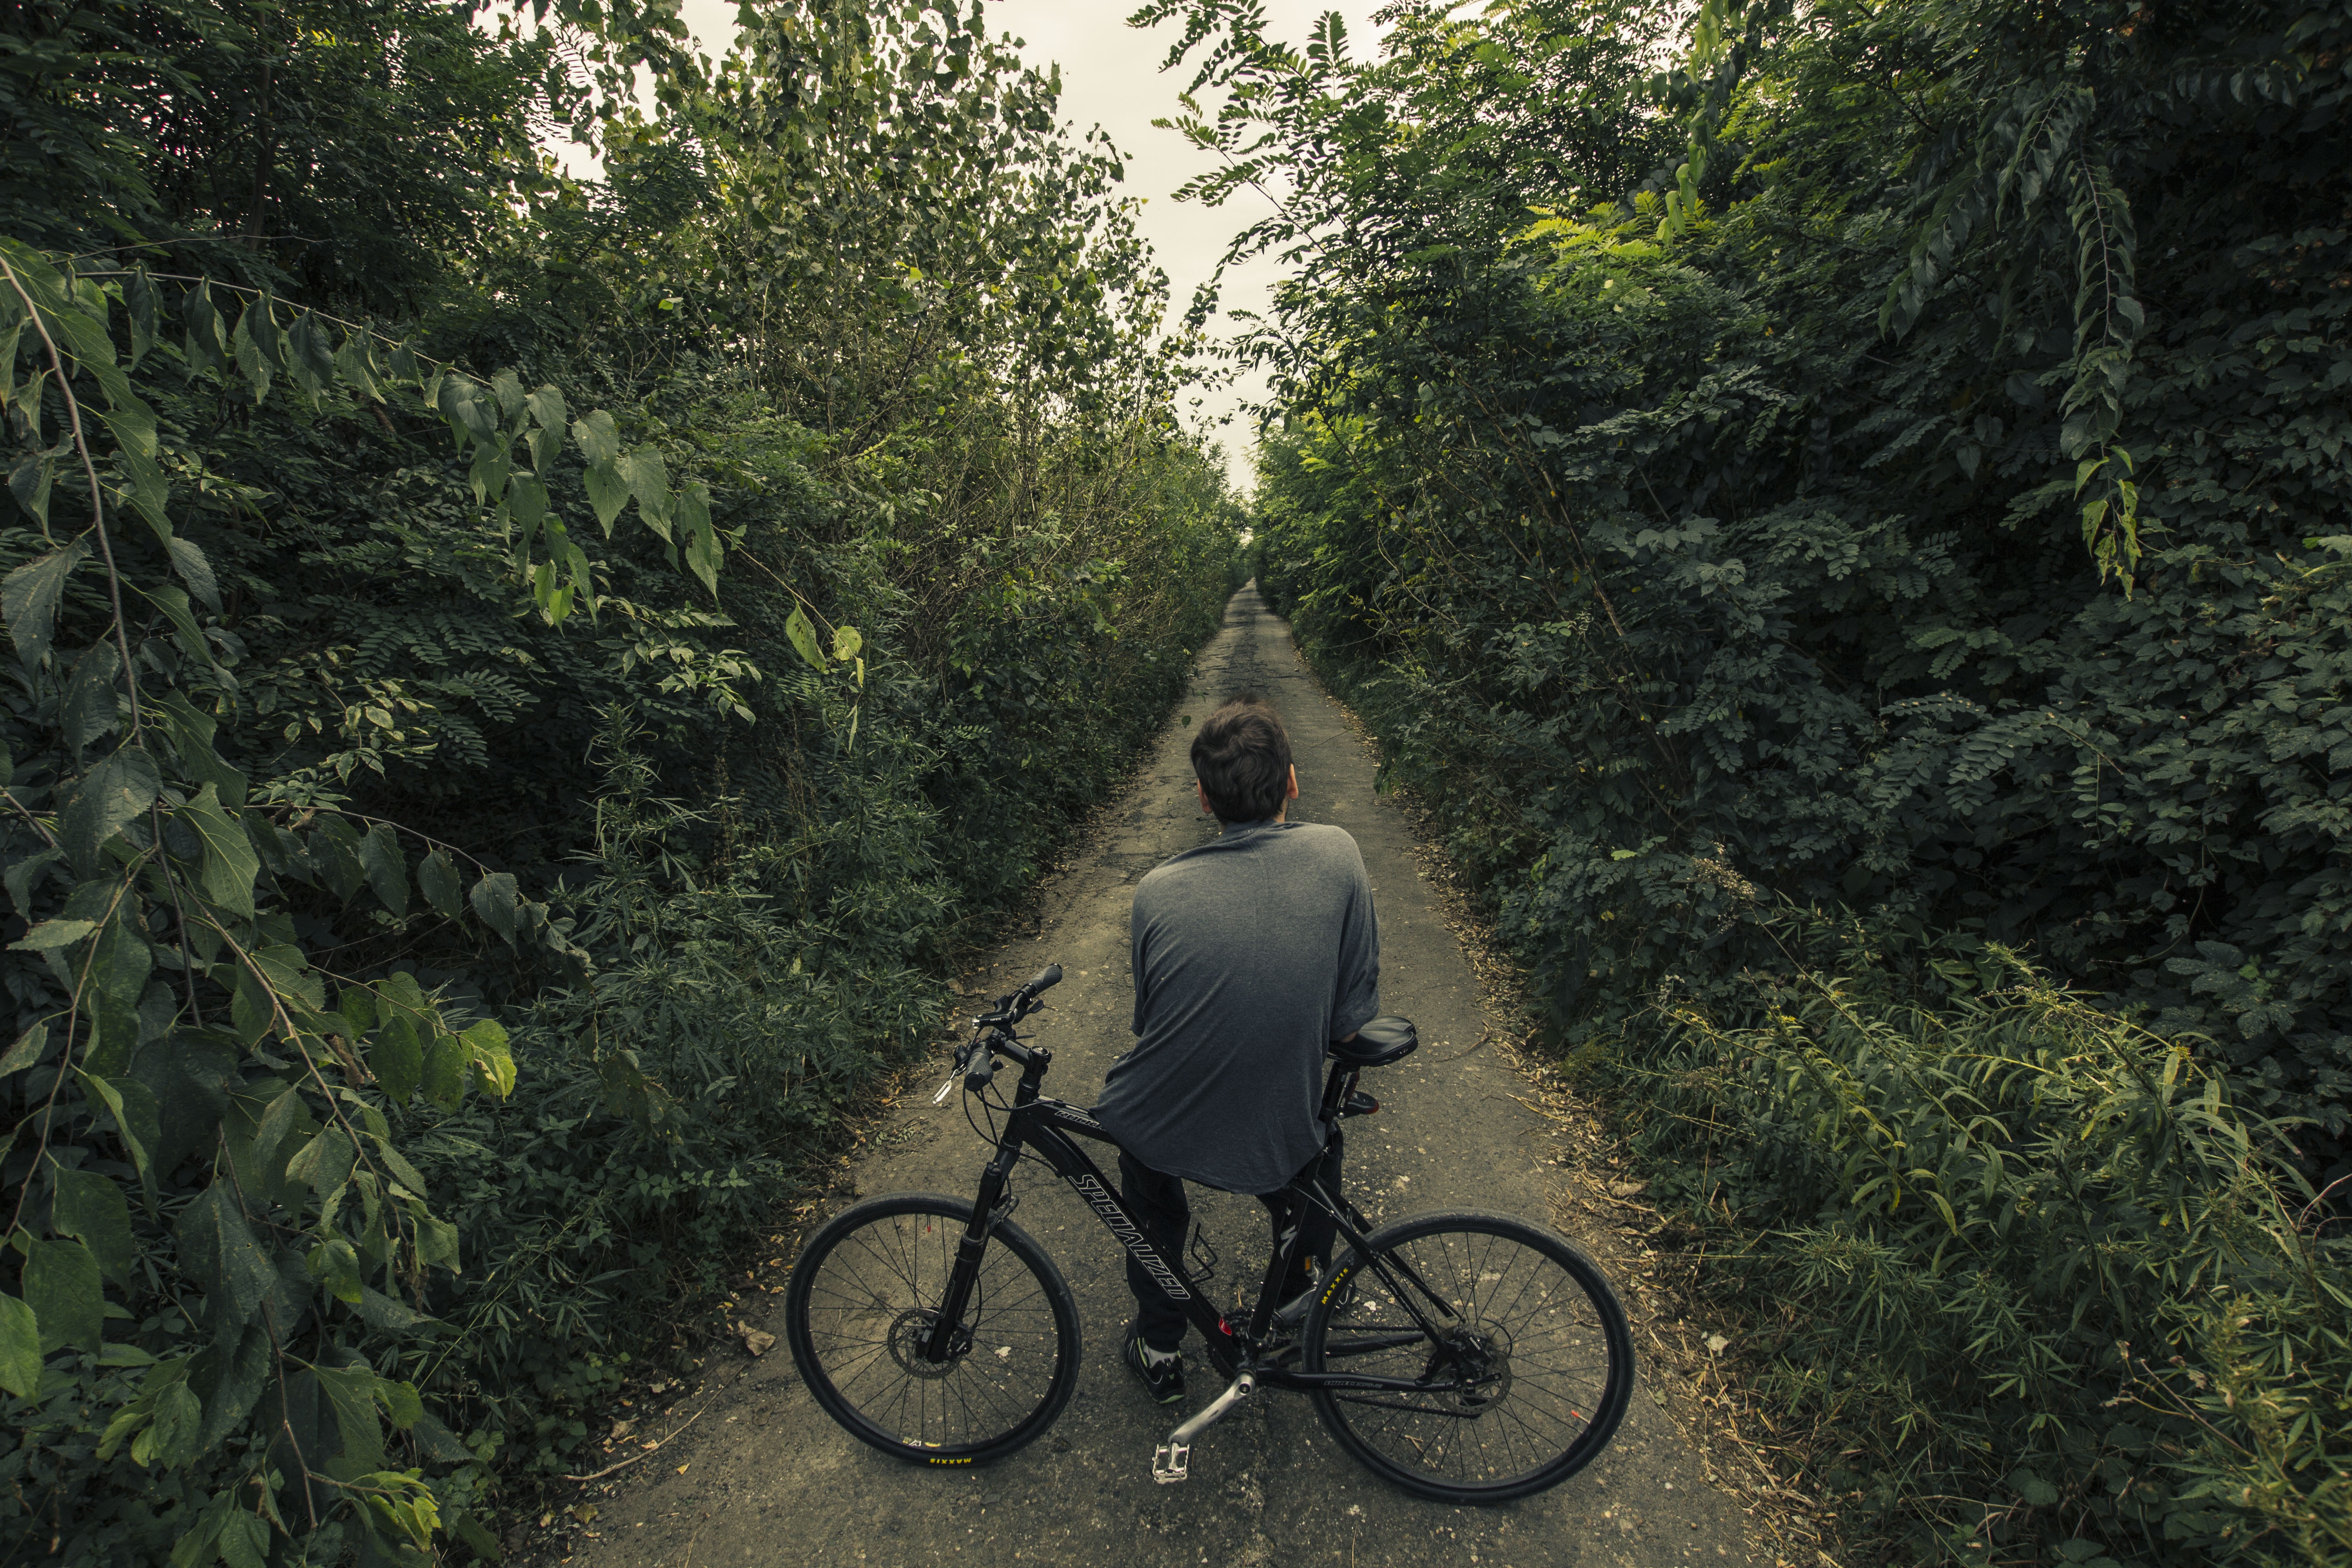
landscape, nature, forest, path, outdoor, road, trail, sport, adventure, bicycle, bike, tourist, travel, freeway, cyclist, wild, rural, green, vehicle, jungle, soil, ride, trip, lifestyle, leisure, route, cycle, activity, mountain bike, long, cycling, tour, one, way, mountain biking, long road